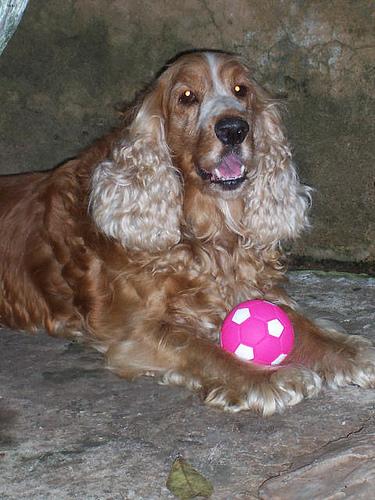
Breed: english cocker spaniel